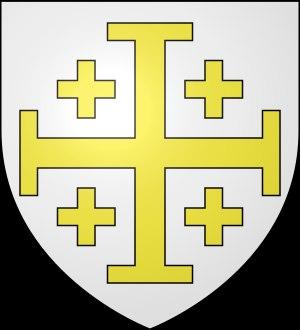
La croix de Terre Sainte ou croix de Jérusalem est un très ancien emblème des chrétiens d'Orient, formé d’une croix à quatre branches égales, et dont chaque branche se termine par une béquille. On l’appelle aussi croix à béquilles. C'est le symbole de la Custodie franciscaine de Terre sainte.
Le royaume de Jérusalem, aussi appelé royaume franc de Jérusalem, était un royaume chrétien créé en Orient en 1099 au terme de la première croisade et disparu en 1291, avec la chute de Saint-Jean-d'Acre.
La reine de Jérusalem est l'épouse du roi de Jérusalem.
Armes à enquerre, ou parfois armes fausses, est une expression utilisée en héraldique pour qualifier les armes qui ne sont pas établies selon les règles ordinaires du blason, plus particulièrement la règle dite « de contrariété des couleurs », faites ainsi, selon certains, pour attirer l'attention sur un fait remarquable dont on doit s'enquérir. Cependant, la plupart du temps, ce n'est qu'une façon « polie » de signaler une entorse fautive.
Le royaume de Jérusalem fut fondé par des princes chrétiens à la fin de la première croisade, lorsqu'ils s'emparèrent de la ville. C'est l'un des États latins d'Orient. On peut distinguer plusieurs périodes dans son histoire : celles où le titre de roi de Jérusalem est associé à la mainmise croisée sur la ville, et celles où le titre représente le plus haut niveau de suzeraineté des croisés en Terre sainte, mais durant lesquelles la ville en elle-même n'appartient pas aux soldats croisés.
La Couronne des croisés est une histoire en bande dessinée de Keno Don Rosa. Elle met en scène Balthazar Picsou avec ses neveux Donald Duck, Riri, Fifi et Loulou, confronté aux deux membres du Conseil monétaire international, Molay et Barbedrue. Elle se déroule notamment à Donaldville, en Brutopie et en Haïti.
Les Assises de Jérusalem sont des recueils de lois qui décrivent les institutions du royaume de Jérusalem et qui furent utilisées et adaptées pour le royaume de Chypre. Ces lois du royaume, d'abord sous formes écrites et dispersées, sont réunies en recueil au cours du XIIIᵉ siècle.
Une croix potencée est une croix aux bras égaux composée de croix en tau, d'où son nom.
Le blason de Jérusalem est un blason conçu pour la ville de Jérusalem en 1950 par Eliyahu Koren, fondateur et directeur du département graphique du Fonds national juif et publié au journal officiel le 13 novembre 1958. Le lion en posture rampante, représente le Lion de Juda, l'arrière-plan représente le Mur des Lamentations et les branches d'olivier représentent la paix. L'inscription du cimier est le mot « Jérusalem » en langue hébreu.